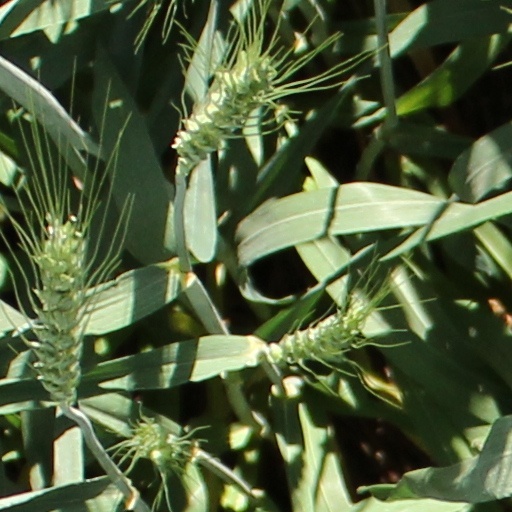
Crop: wheat